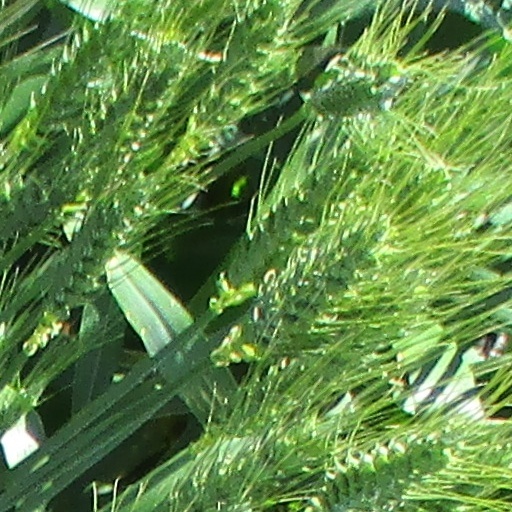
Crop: wheat